Tzur Moshe

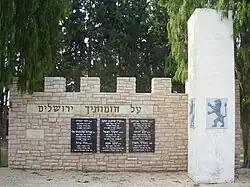
War memorial in Tzur Moshe

Tzur Moshe is a moshav in central Israel, in the Central district. Located in the Sharon plain near Netanya, it falls under the jurisdiction of Lev HaSharon Regional Council. In it had a population of .